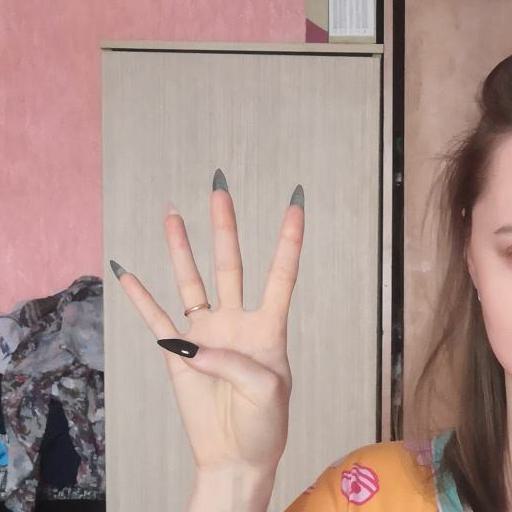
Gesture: four